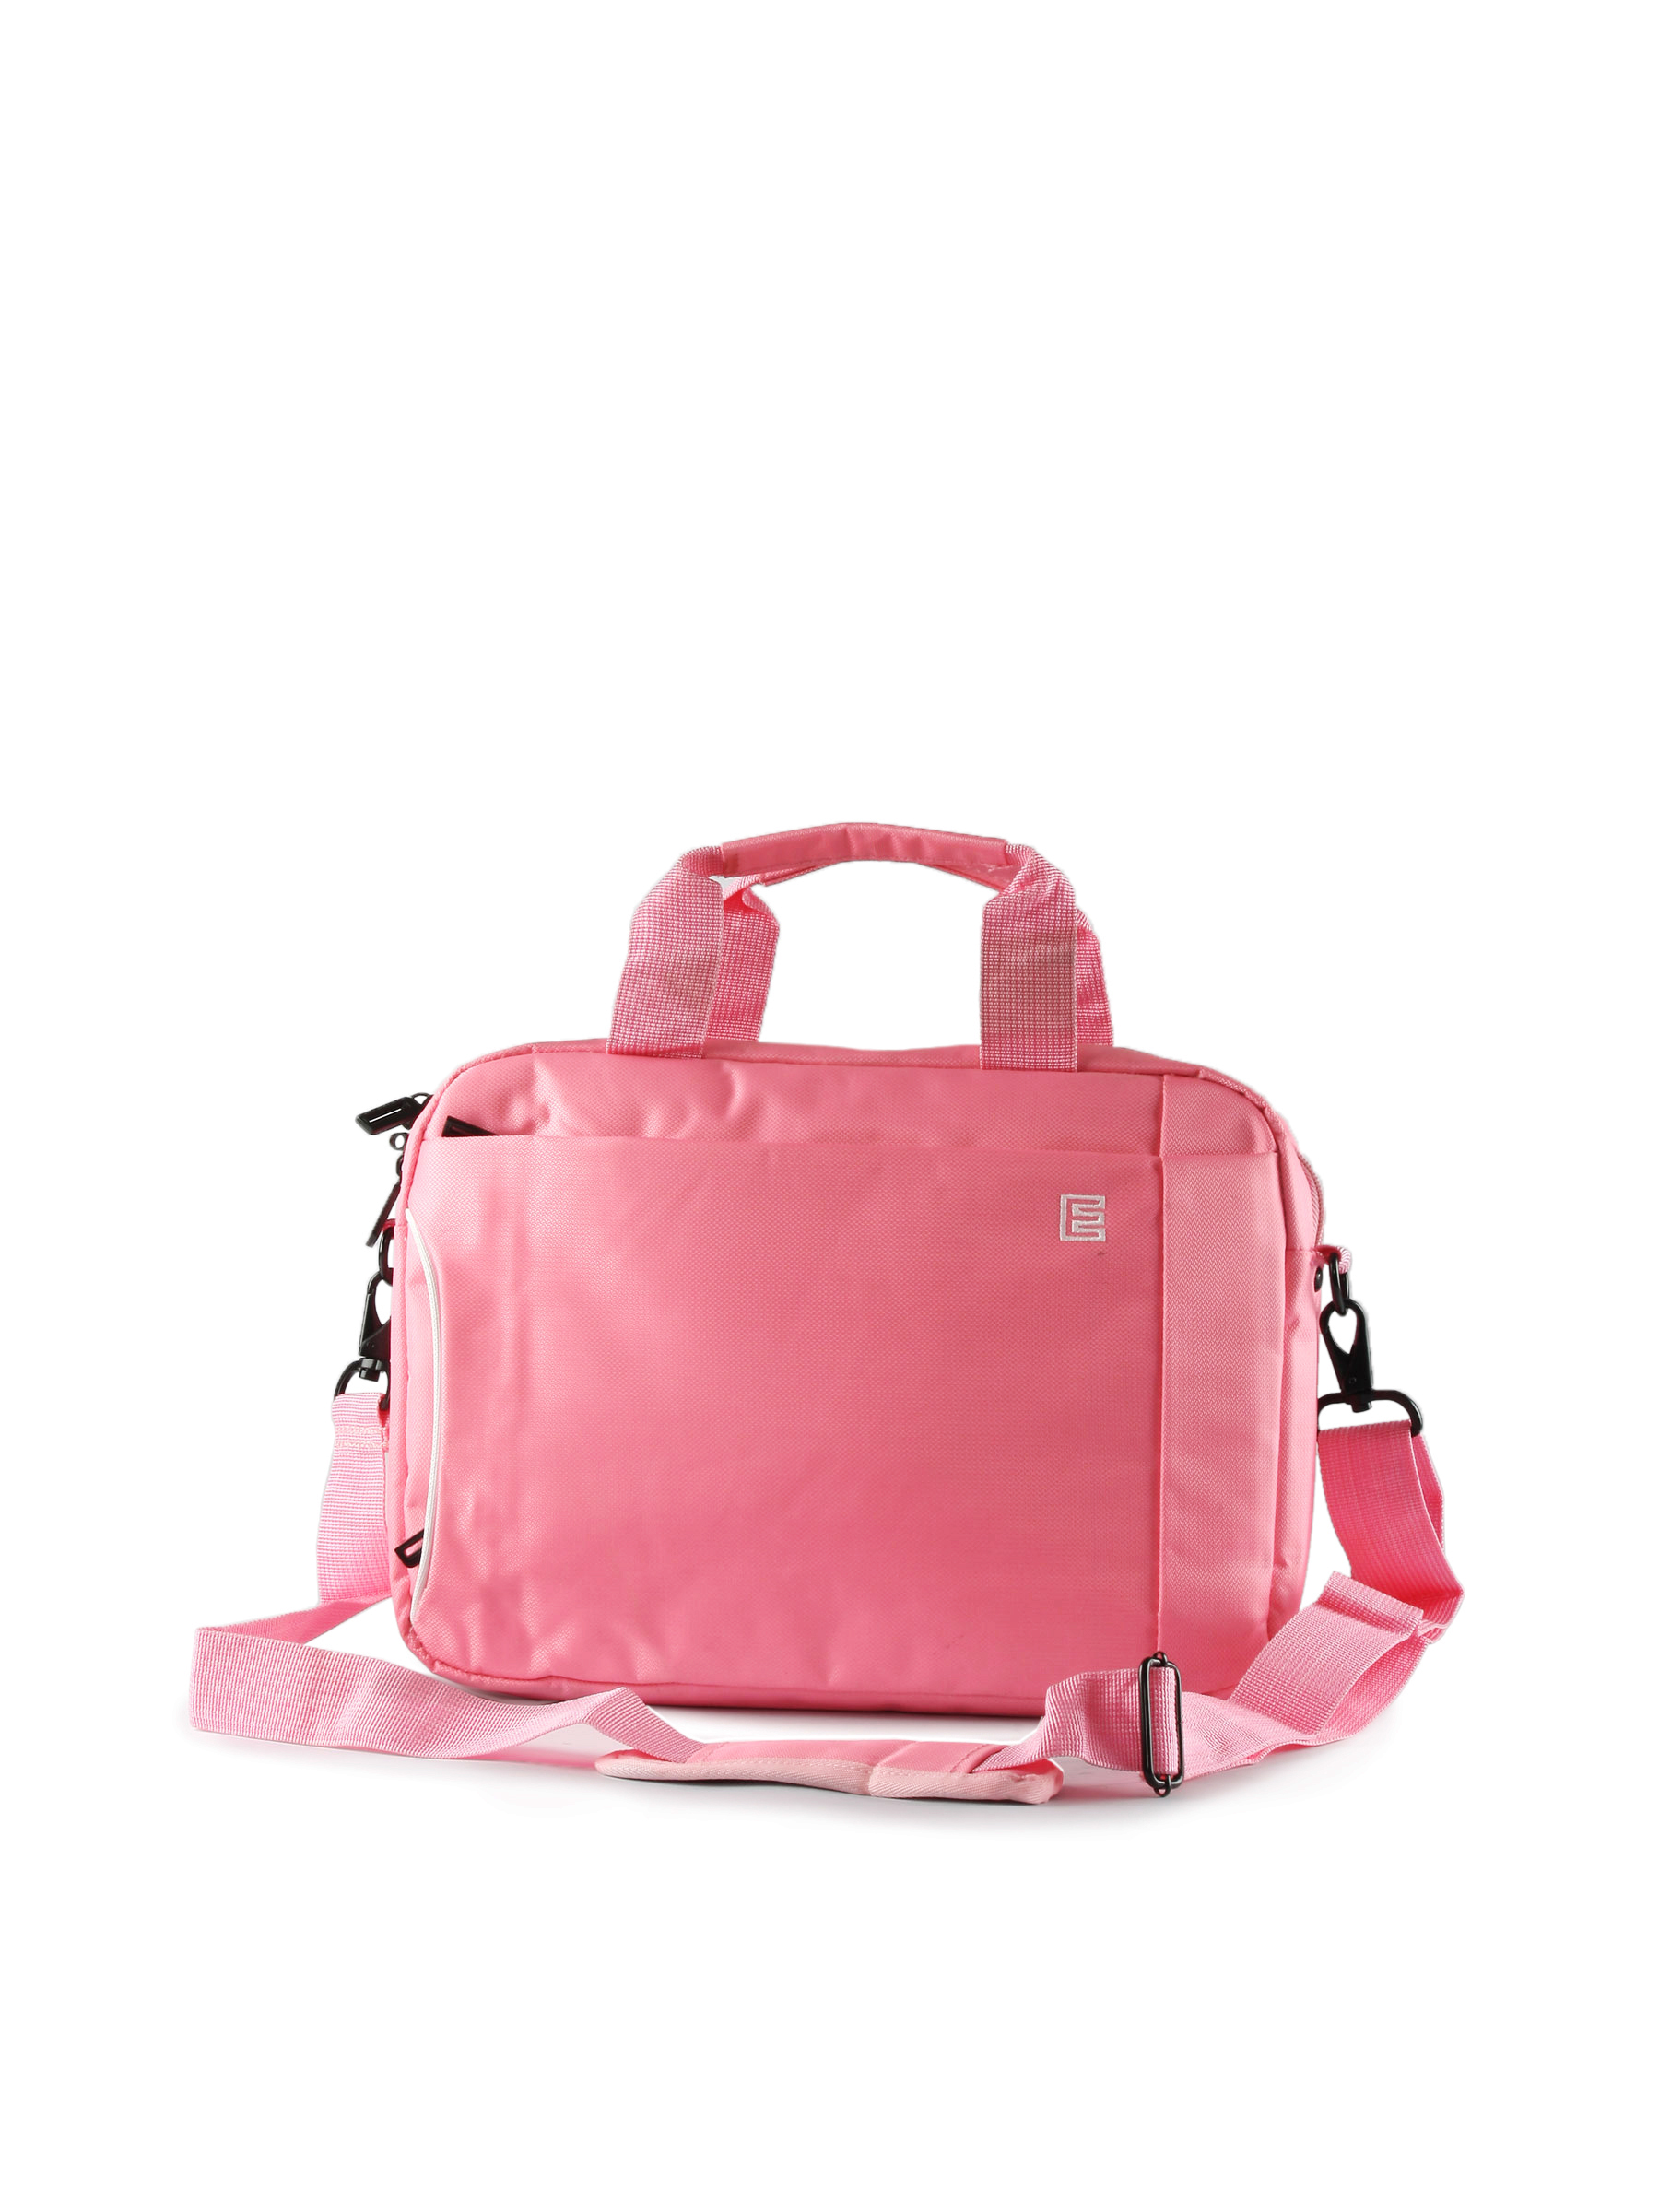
Kiara Women Fluroscent Pink Handbag
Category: Accessories / Bags / Handbags
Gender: Women
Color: Pink
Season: Winter 2015
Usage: Casual